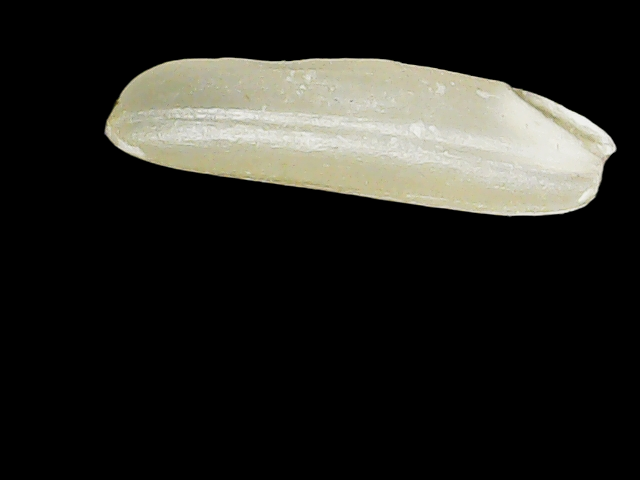
Rice variety: Binadhan16